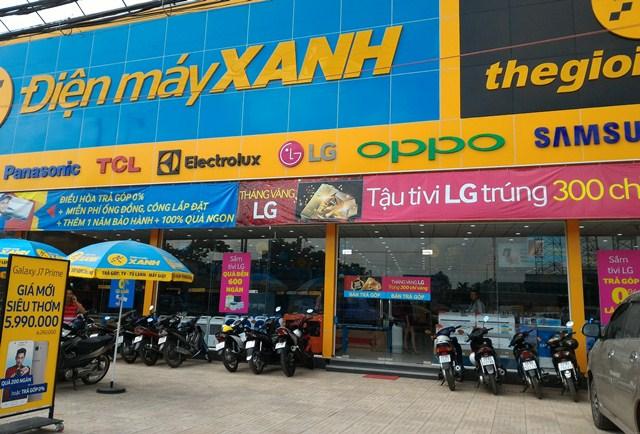
có nhiều chiếc xe máy xuất hiện trước cửa của một cửa hàng